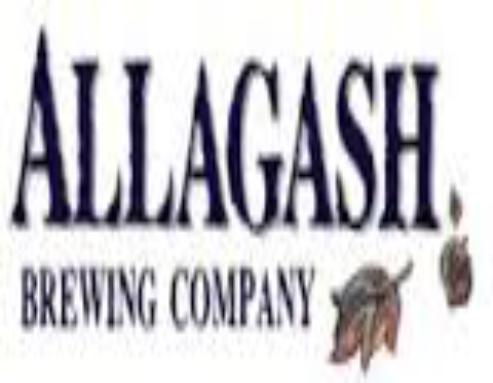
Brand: Allagash
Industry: Food